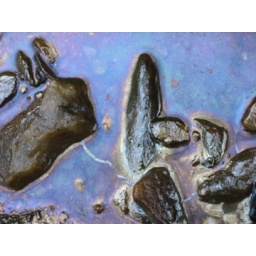
some oily water (with rocks in it) in the creek by my house.